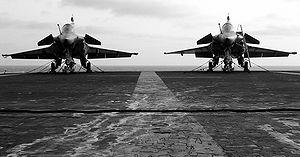
Le Rafale de Dassault Aviation est un avion de combat multirôle — qualifié d'« omnirôle » par son constructeur — développé pour la Marine nationale et l'Armée de l'air françaises, livré à partir du 18 mai 2001 et entré en service en 2002 dans la Marine.
Le PA 2, est un projet de porte-avions français lancé en 2003 sur la base du CVF britannique, classe Queen Elizabeth. Le projet a été suspendu en 2009 et abandonné en 2012.
En 1789, avec 80 vaisseaux, 80 frégates, 120 bâtiments légers, 80 000 inscrits maritimes et plus de 1 600 officiers, la marine française est la deuxième du monde. Cette forme d’apogée, due aux efforts constants du gouvernement de Louis XVI, ne résiste pas à l’épreuve de la Révolution. L’agitation dans les arsenaux désorganise la flotte, alors que les officiers, qui avaient d’abord accueilli favorablement les changements politiques, fuient en masse les violences révolutionnaires à partir de 1792. Lorsque la guerre avec l’Angleterre reprend en 1793, la Marine de la France révolutionnaire n’est guère capable de faire face à la situation et subit défaite sur défaite alors que l’armée de Terre est victorieuse à peu près partout en Europe. L’arrivée de Napoléon au pouvoir, en 1799, ne change rien à la situation malgré une courte période de paix, les tentatives de réorganisation et l’annexion d’arsenaux voisins qui fournissent, un temps, des moyens supplémentaires. Napoléon cherche « son Nelson ». En vain.